Ilkhanate

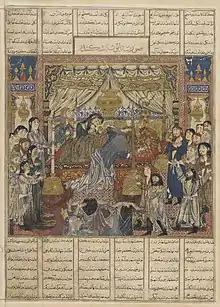

In terms of foreign relations, the Ilkhanids' conversion to Islam had little to no effect on its hostility towards other Muslim states, and conflict with the Mamluks for control of Syria continued. The Battle of Wadi al-Khaznadar, also known as the Third Battle of Homs, was the only major victory by the Mongols over the Mamluk Sultanate, ended the latter's control over Syria for a few months.